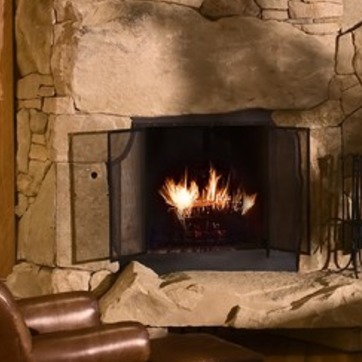
Material: other